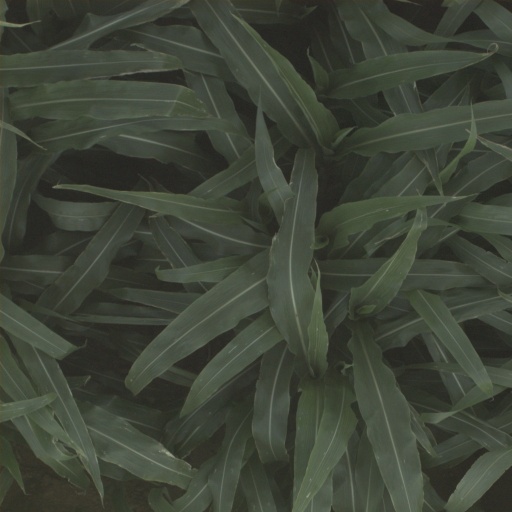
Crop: sorghum